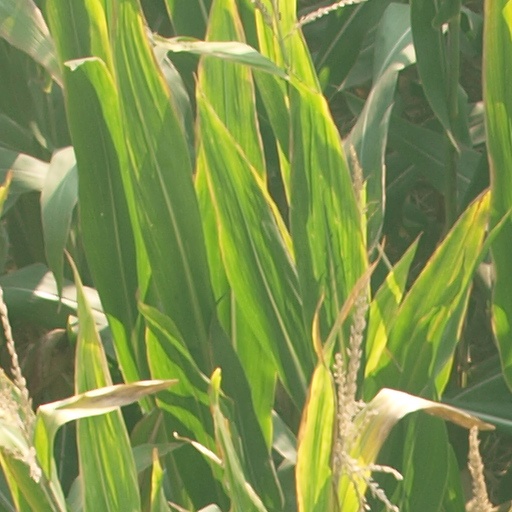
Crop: maize; corn